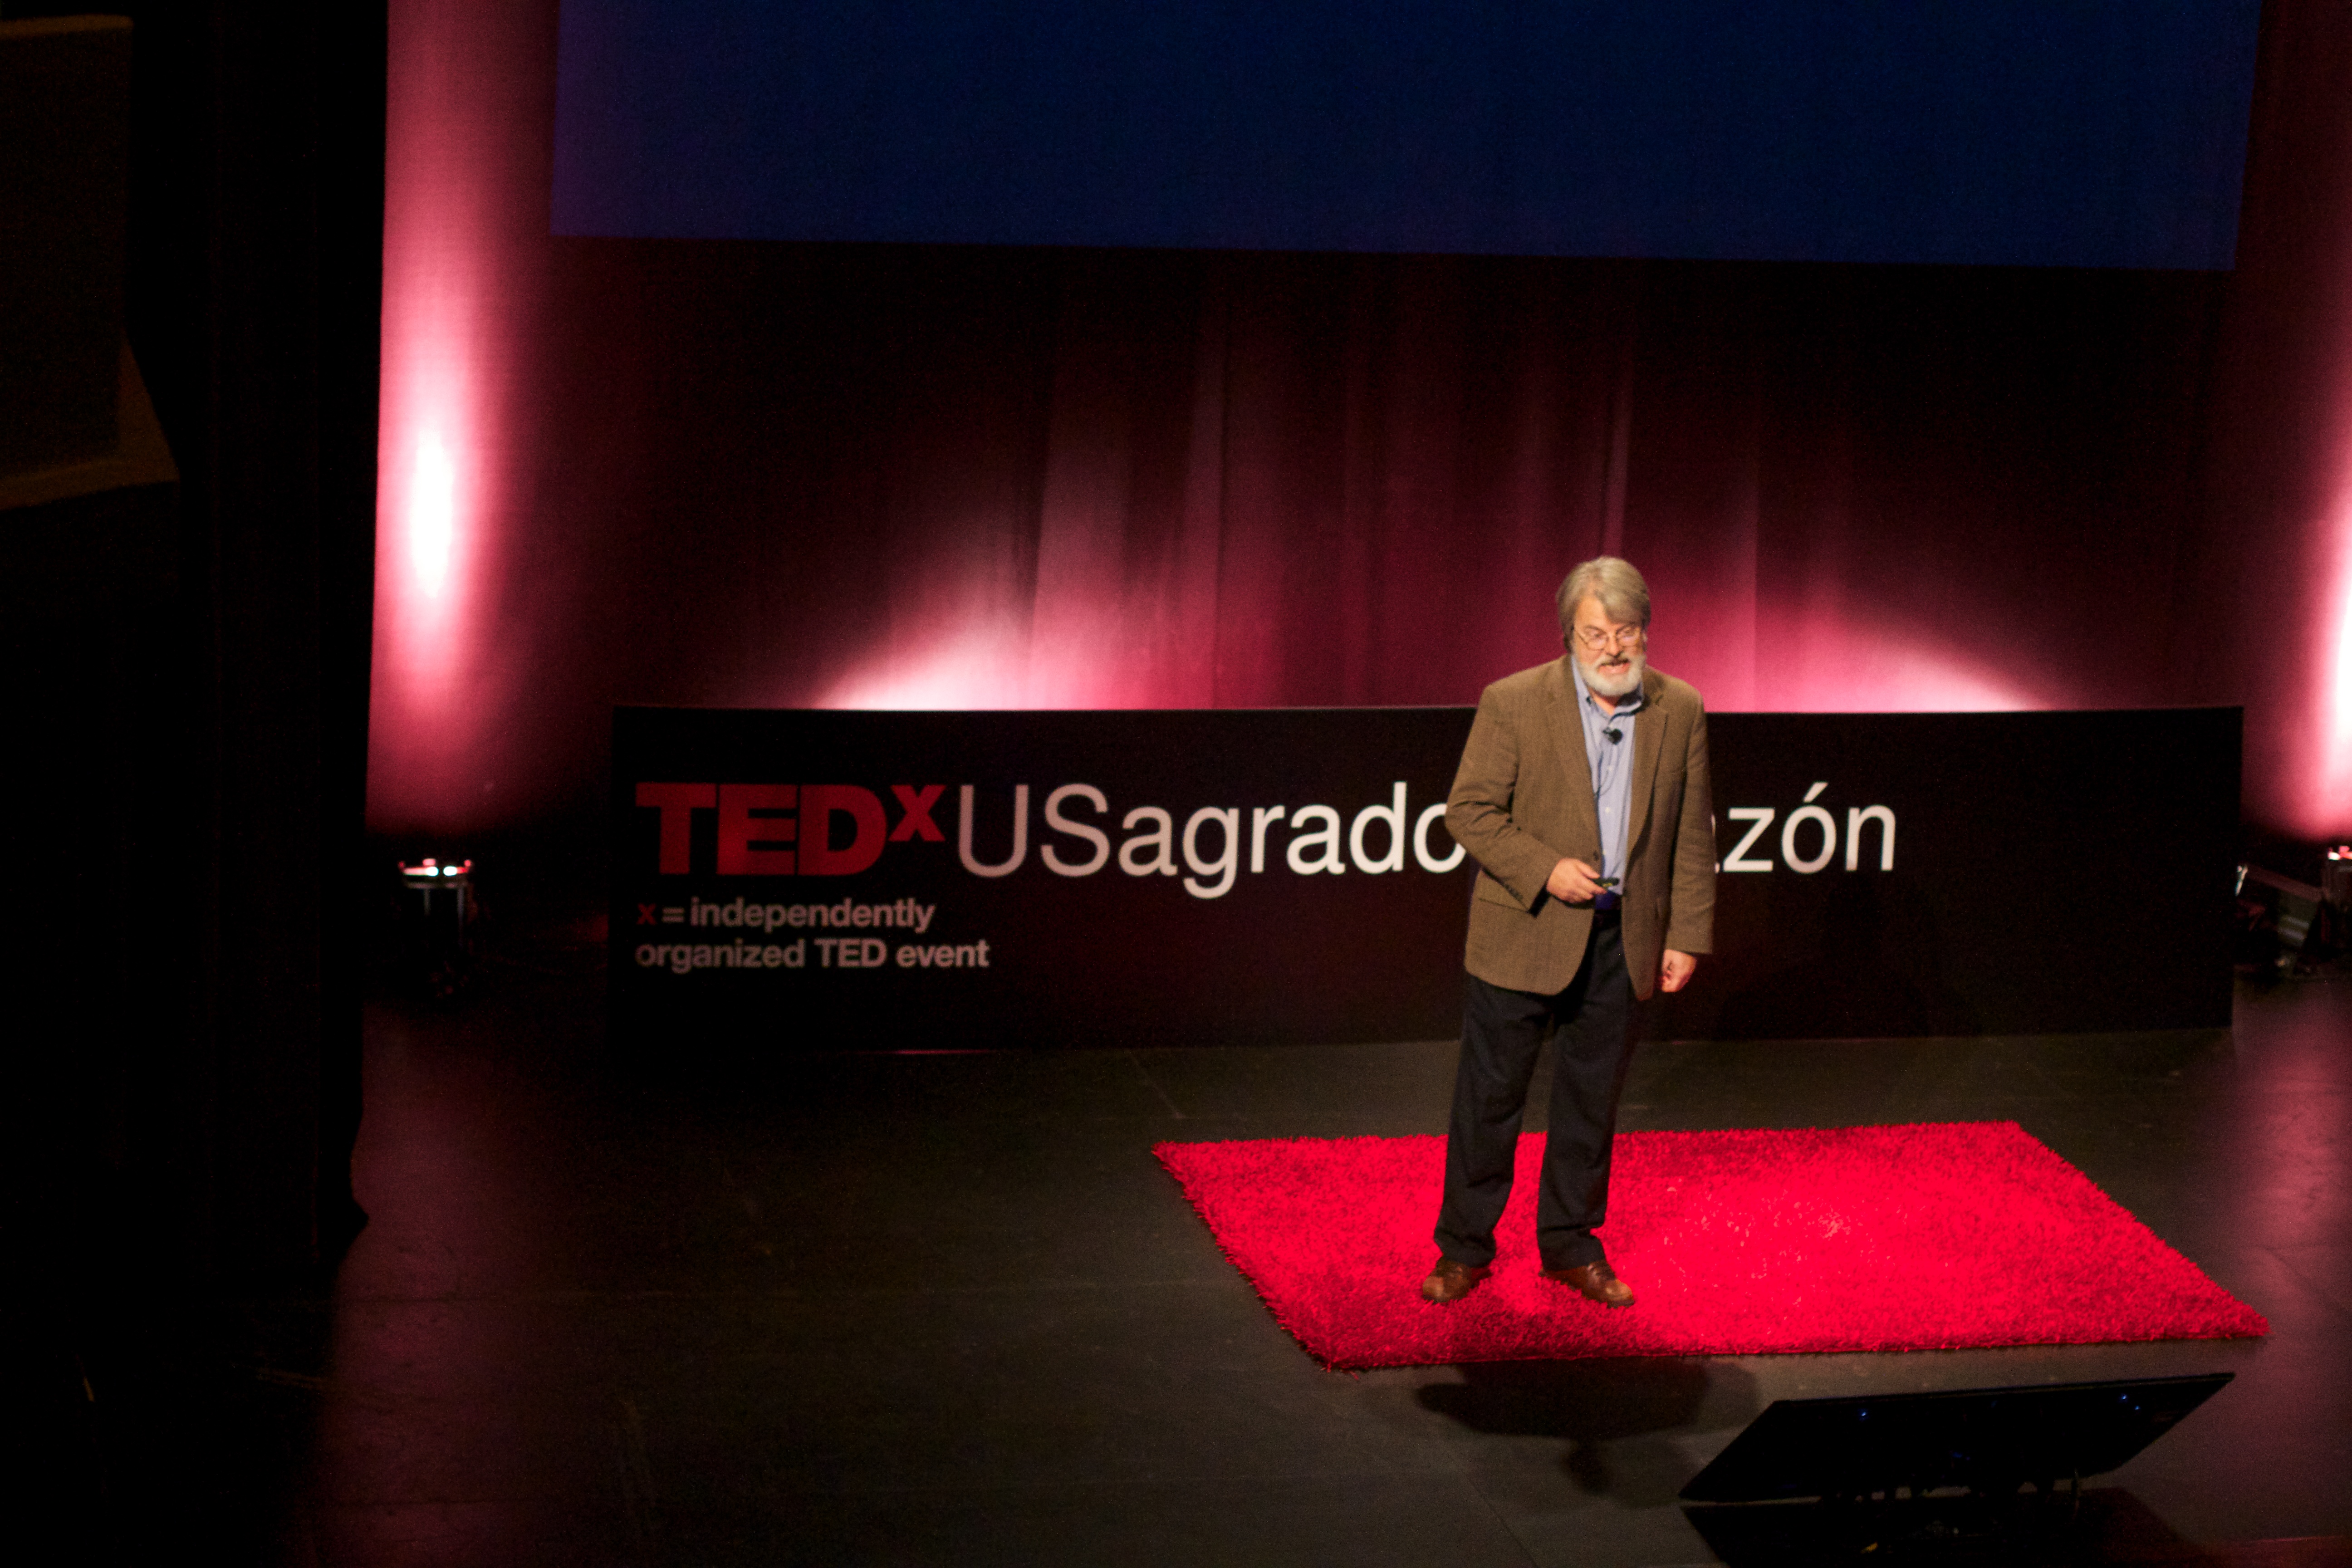
stage, tedxusagrado, screenshot